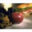
Label: apple